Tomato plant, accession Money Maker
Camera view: vertical (180 deg); turntable rotation: 330 degrees
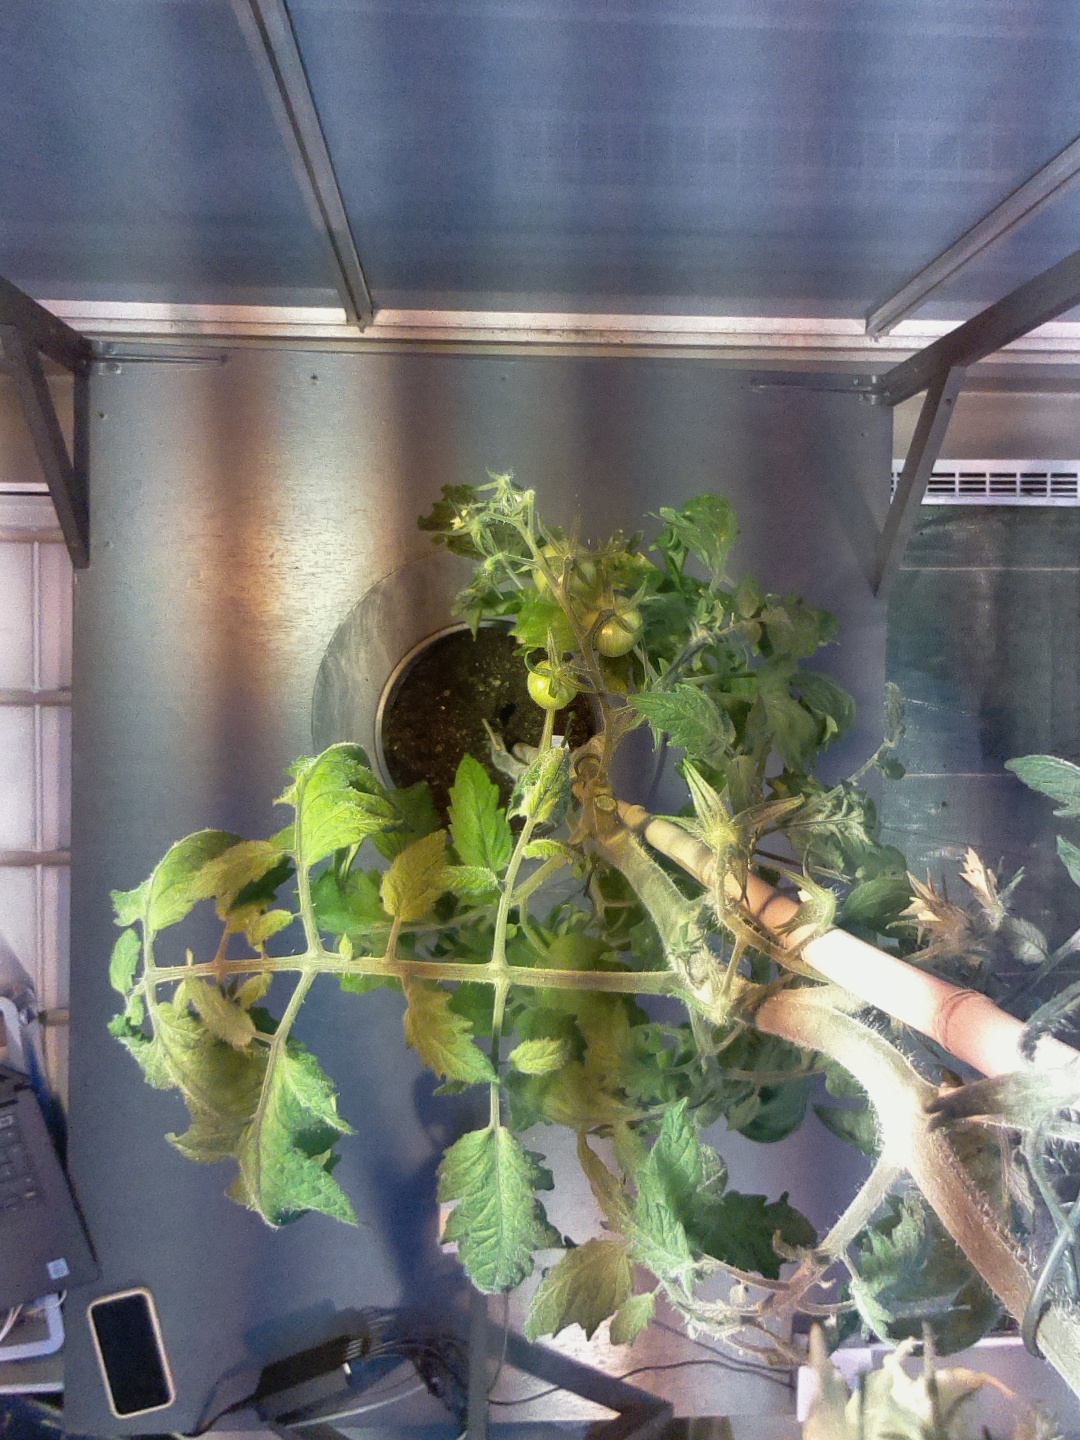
BBCH growth stage 73: 30%-40% of final fruit size